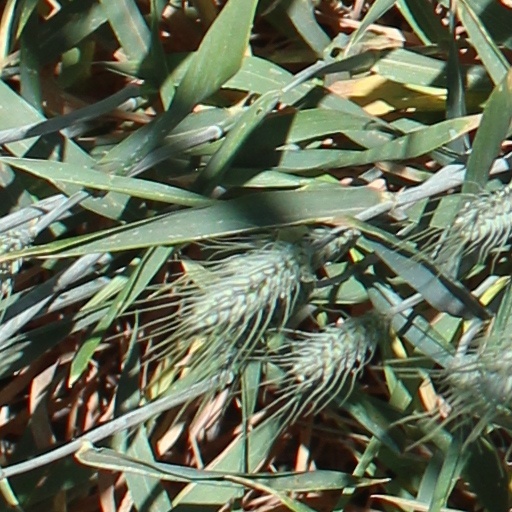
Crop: wheat